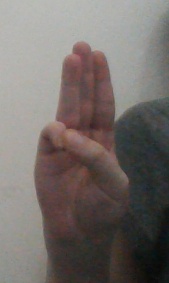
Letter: thaa